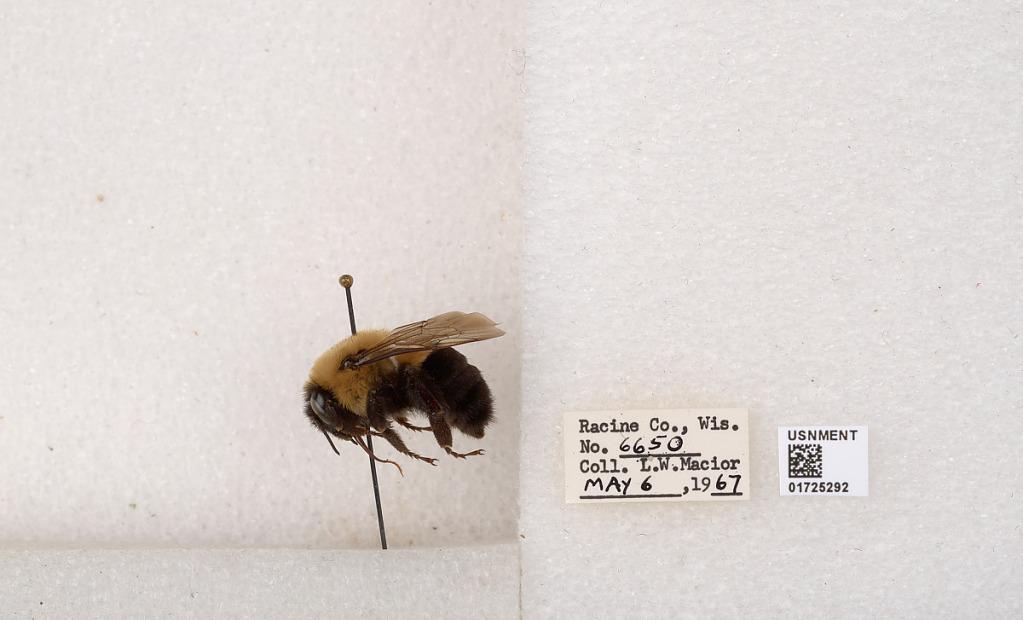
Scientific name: Bombus impatiens Cresson
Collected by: L. Macior
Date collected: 1967-5-6
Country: United States
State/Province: Wisconsin
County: Racine
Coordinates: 42.7299, -87.8123